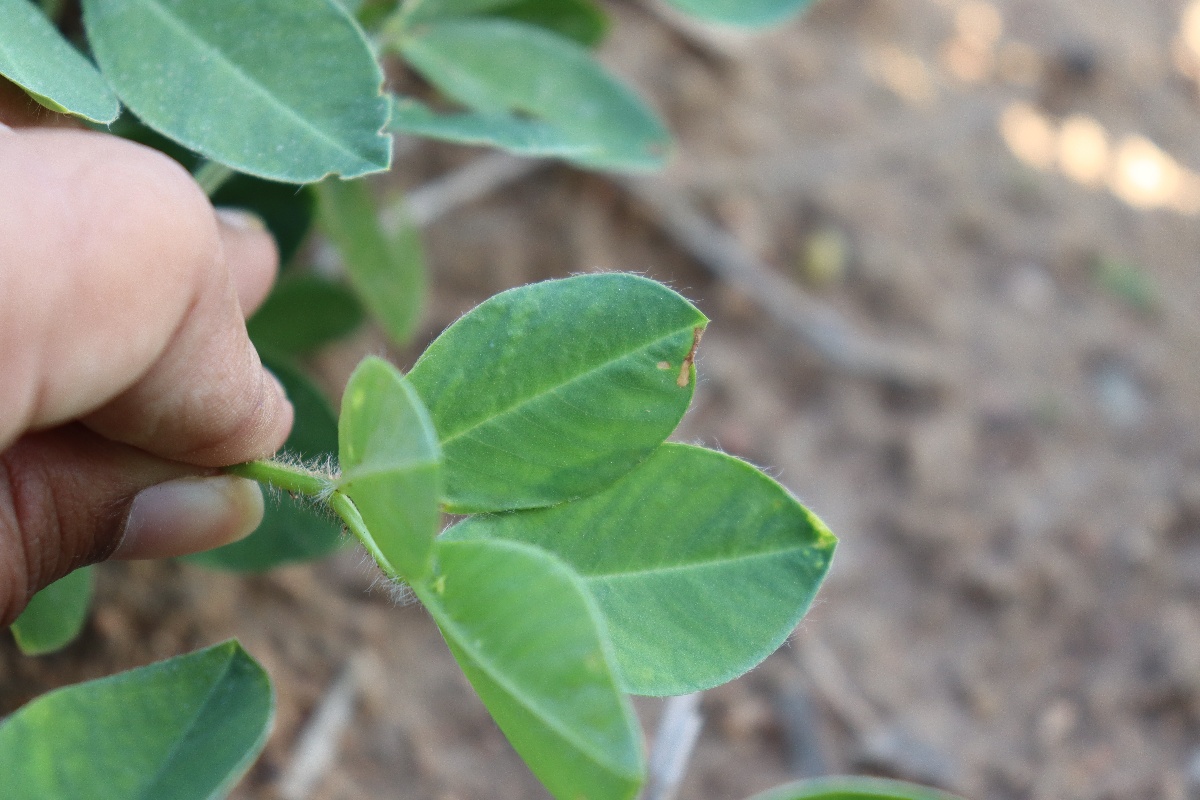
Label: early_leaf_spot